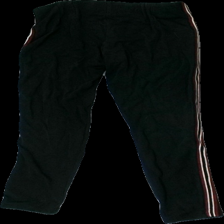
View: back
Type: Tights
Category: Ladies
Brand: Not in the list
Colors: Black, Red, White
Material: 82% Viscose 18% polyester
Pattern: Other
Cut: Tight
Size: XS
Price range: <50
Recommended usage: Export
Description: washed out